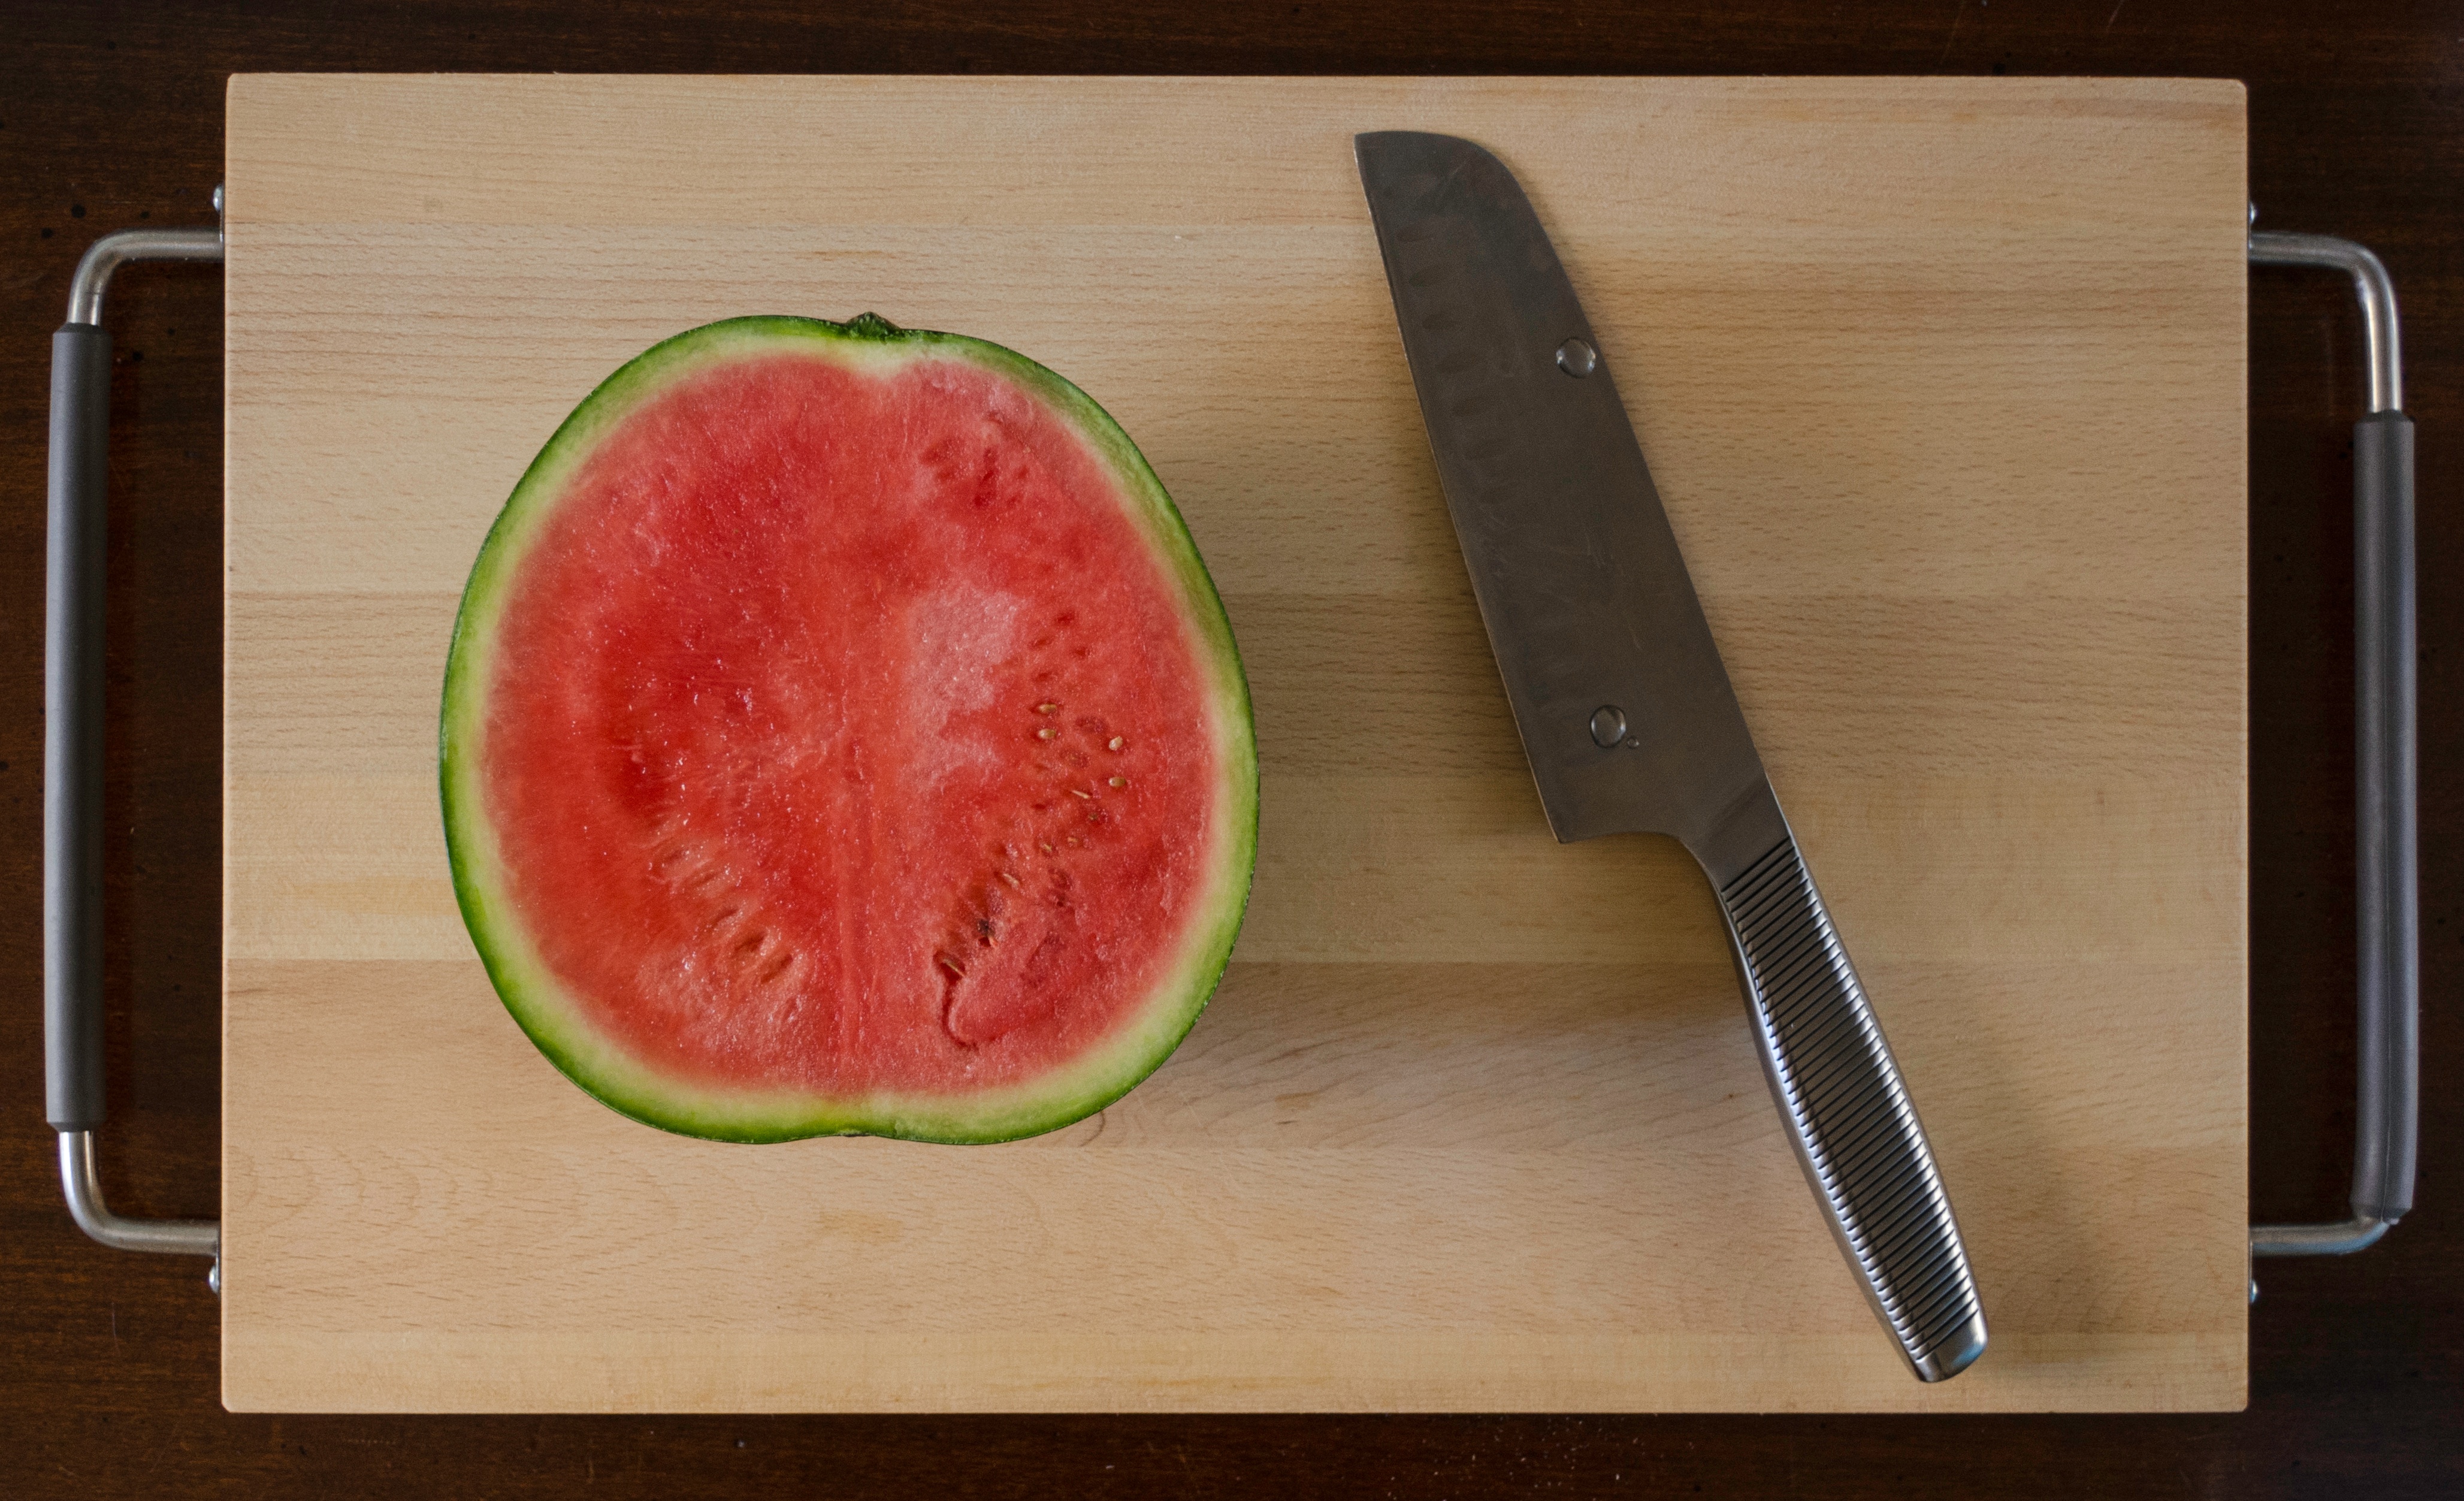
plant, fruit, food, produce, watermelon, melon, flowering plant, land plant, citrullus, cucumber gourd and melon family